Pakistan National Shipping Corporation

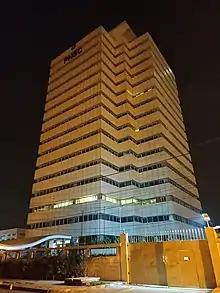
PNSC Building at night

The Pakistan Merchant Navy was formed after independence in 1947 when Pakistan inherited a fleet of four privately owned cargo ships. The Ministry of Maritime Affairs, Mercantile Marine Department and Government Shipping Office established by the Government of Pakistan were authorised to flag the ships and also ensured that the vessels were seaworthy.